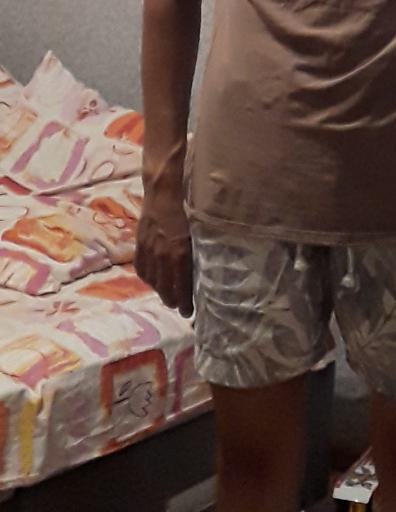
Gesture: no_gesture